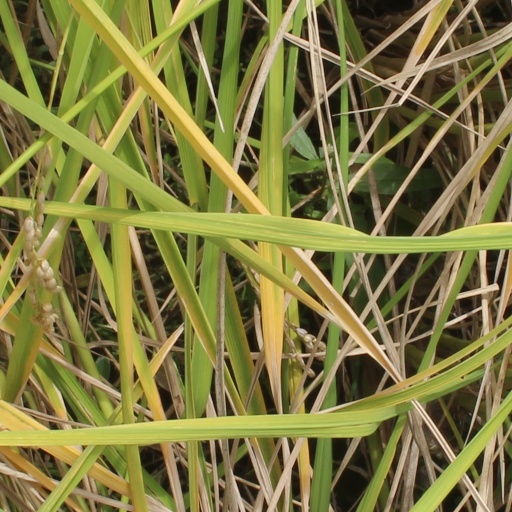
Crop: rice